Government of Austria-Hungary

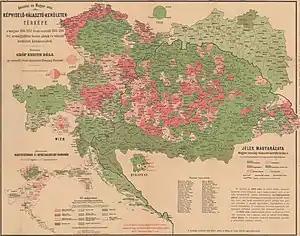
Electoral districts of Austria and Hungary in the 1880s. On the map opposition districts are marked in different shades of red, ruling party districts are in different shades of green, independent districts are in white.

The first prime minister of Hungary after the Compromise was Count Gyula Andrássy (1867–1871). The old Hungarian Constitution was restored, and Franz Joseph was crowned as King of Hungary. Andrássy next served as the Foreign Minister of Austria–Hungary (1871–1879).